Art Gillham

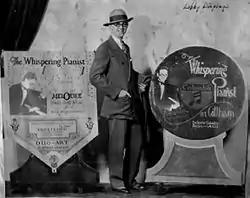
Lobby display for Art Gillham records and piano rolls.

Being a tall thin man with thick wavy hair, he created an image of himself on radio and records as an old fat bald man who was always having trouble with women and thus sang "sob songs", and a folio was published "Art Gillham's Sob Songs" (Triangle Music). His primary competitors were Gene Austin, Jack Little, Cliff Edwards and Jack Smith. Jack Smith began recording for Victor in the fall of 1925. Victor set him up as a direct competitor by calling him the "Whispering Baritone" or Whispering Jack Smith and alleged Art Gillham was imitating Jack Smith. On Victor's 1925 test recording of Jack Smith he was actually listed as "Whispering Pianist" (Discography of American Historical Recordings). Columbia began advertising Art Gillham as "Famous Enough to Be Imitated". (advertising saved in his scrapbook)